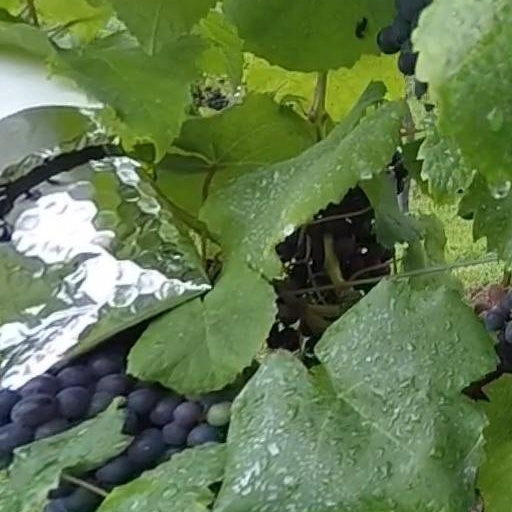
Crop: grape